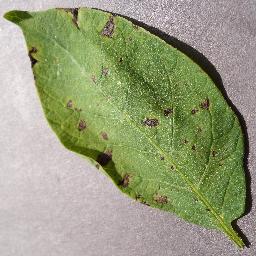
Etiqueta: Tizon_Temprano